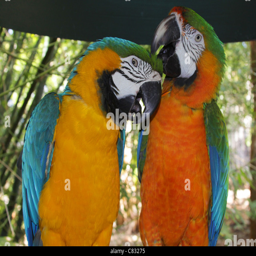
portrait of an exotic parrot